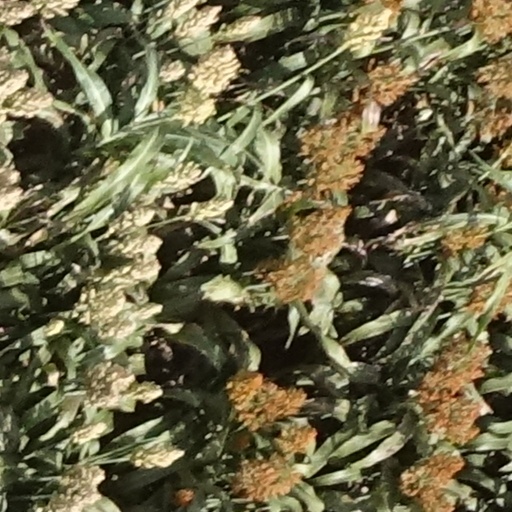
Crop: sorghum